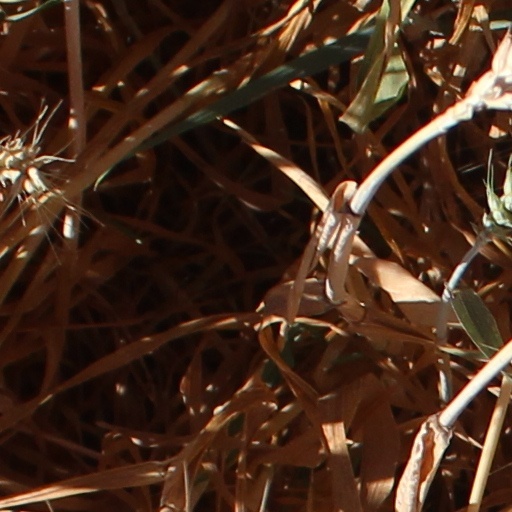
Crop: wheat